Salem Memorial Ballpark

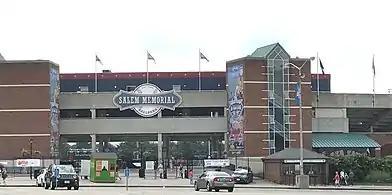
Ballpark exterior in 2017.

Salem Memorial Ballpark is a baseball park in Salem, Virginia. It is part of the James E. Taliferro Sports and Entertainment Complex, along with the Salem Civic Center and Salem Football Stadium, located approximately southeast of downtown. Opened on , it is home to the Salem Red Sox, a minor-league affiliate of the Boston Red Sox. It was built in 1995 at a cost of $10.1 million to replace Municipal Stadium. With a seating capacity of 6,300 people, it offers an impressive view of the Blue Ridge Mountains. For sponsorship reasons, since 2021 the full name of the facility has been Carilion Clinic Field at Salem Memorial Ballpark, named after local healthcare organization Carilion Clinic.